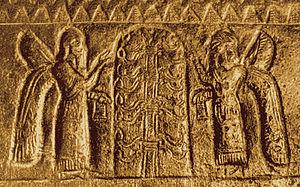
L'histoire de l'Arménie se déploie sur plusieurs millénaires, depuis la Préhistoire. Les Arméniens, après s'y être fixés, développèrent une civilisation originale bien que située au carrefour de grands empires – perse, séleucide, parthe, romain, sassanide, byzantin, arabe, turc seldjoukide, mongol, turc ottoman, séfévide, russe – qui vont se disputer son territoire. Face aux invasions, les Arméniens ont toujours fait preuve dans leur histoire d'une volonté farouche de conserver leur identité nationale. Les Arméniens ont puisé dans une version nationale du christianisme enracinée dans leur langue la force de surmonter les pires épreuves, surtout au début du XXᵉ siècle avec le génocide arménien. La culture arménienne se perpétue en République d'Arménie mais aussi un peu partout dans le monde dans la diaspora arménienne.